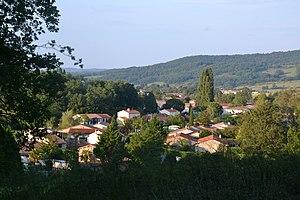
Le bas du village de Tabre (Ariège, France).
Tabre est une commune française, située dans le département de l'Ariège en région Occitanie.